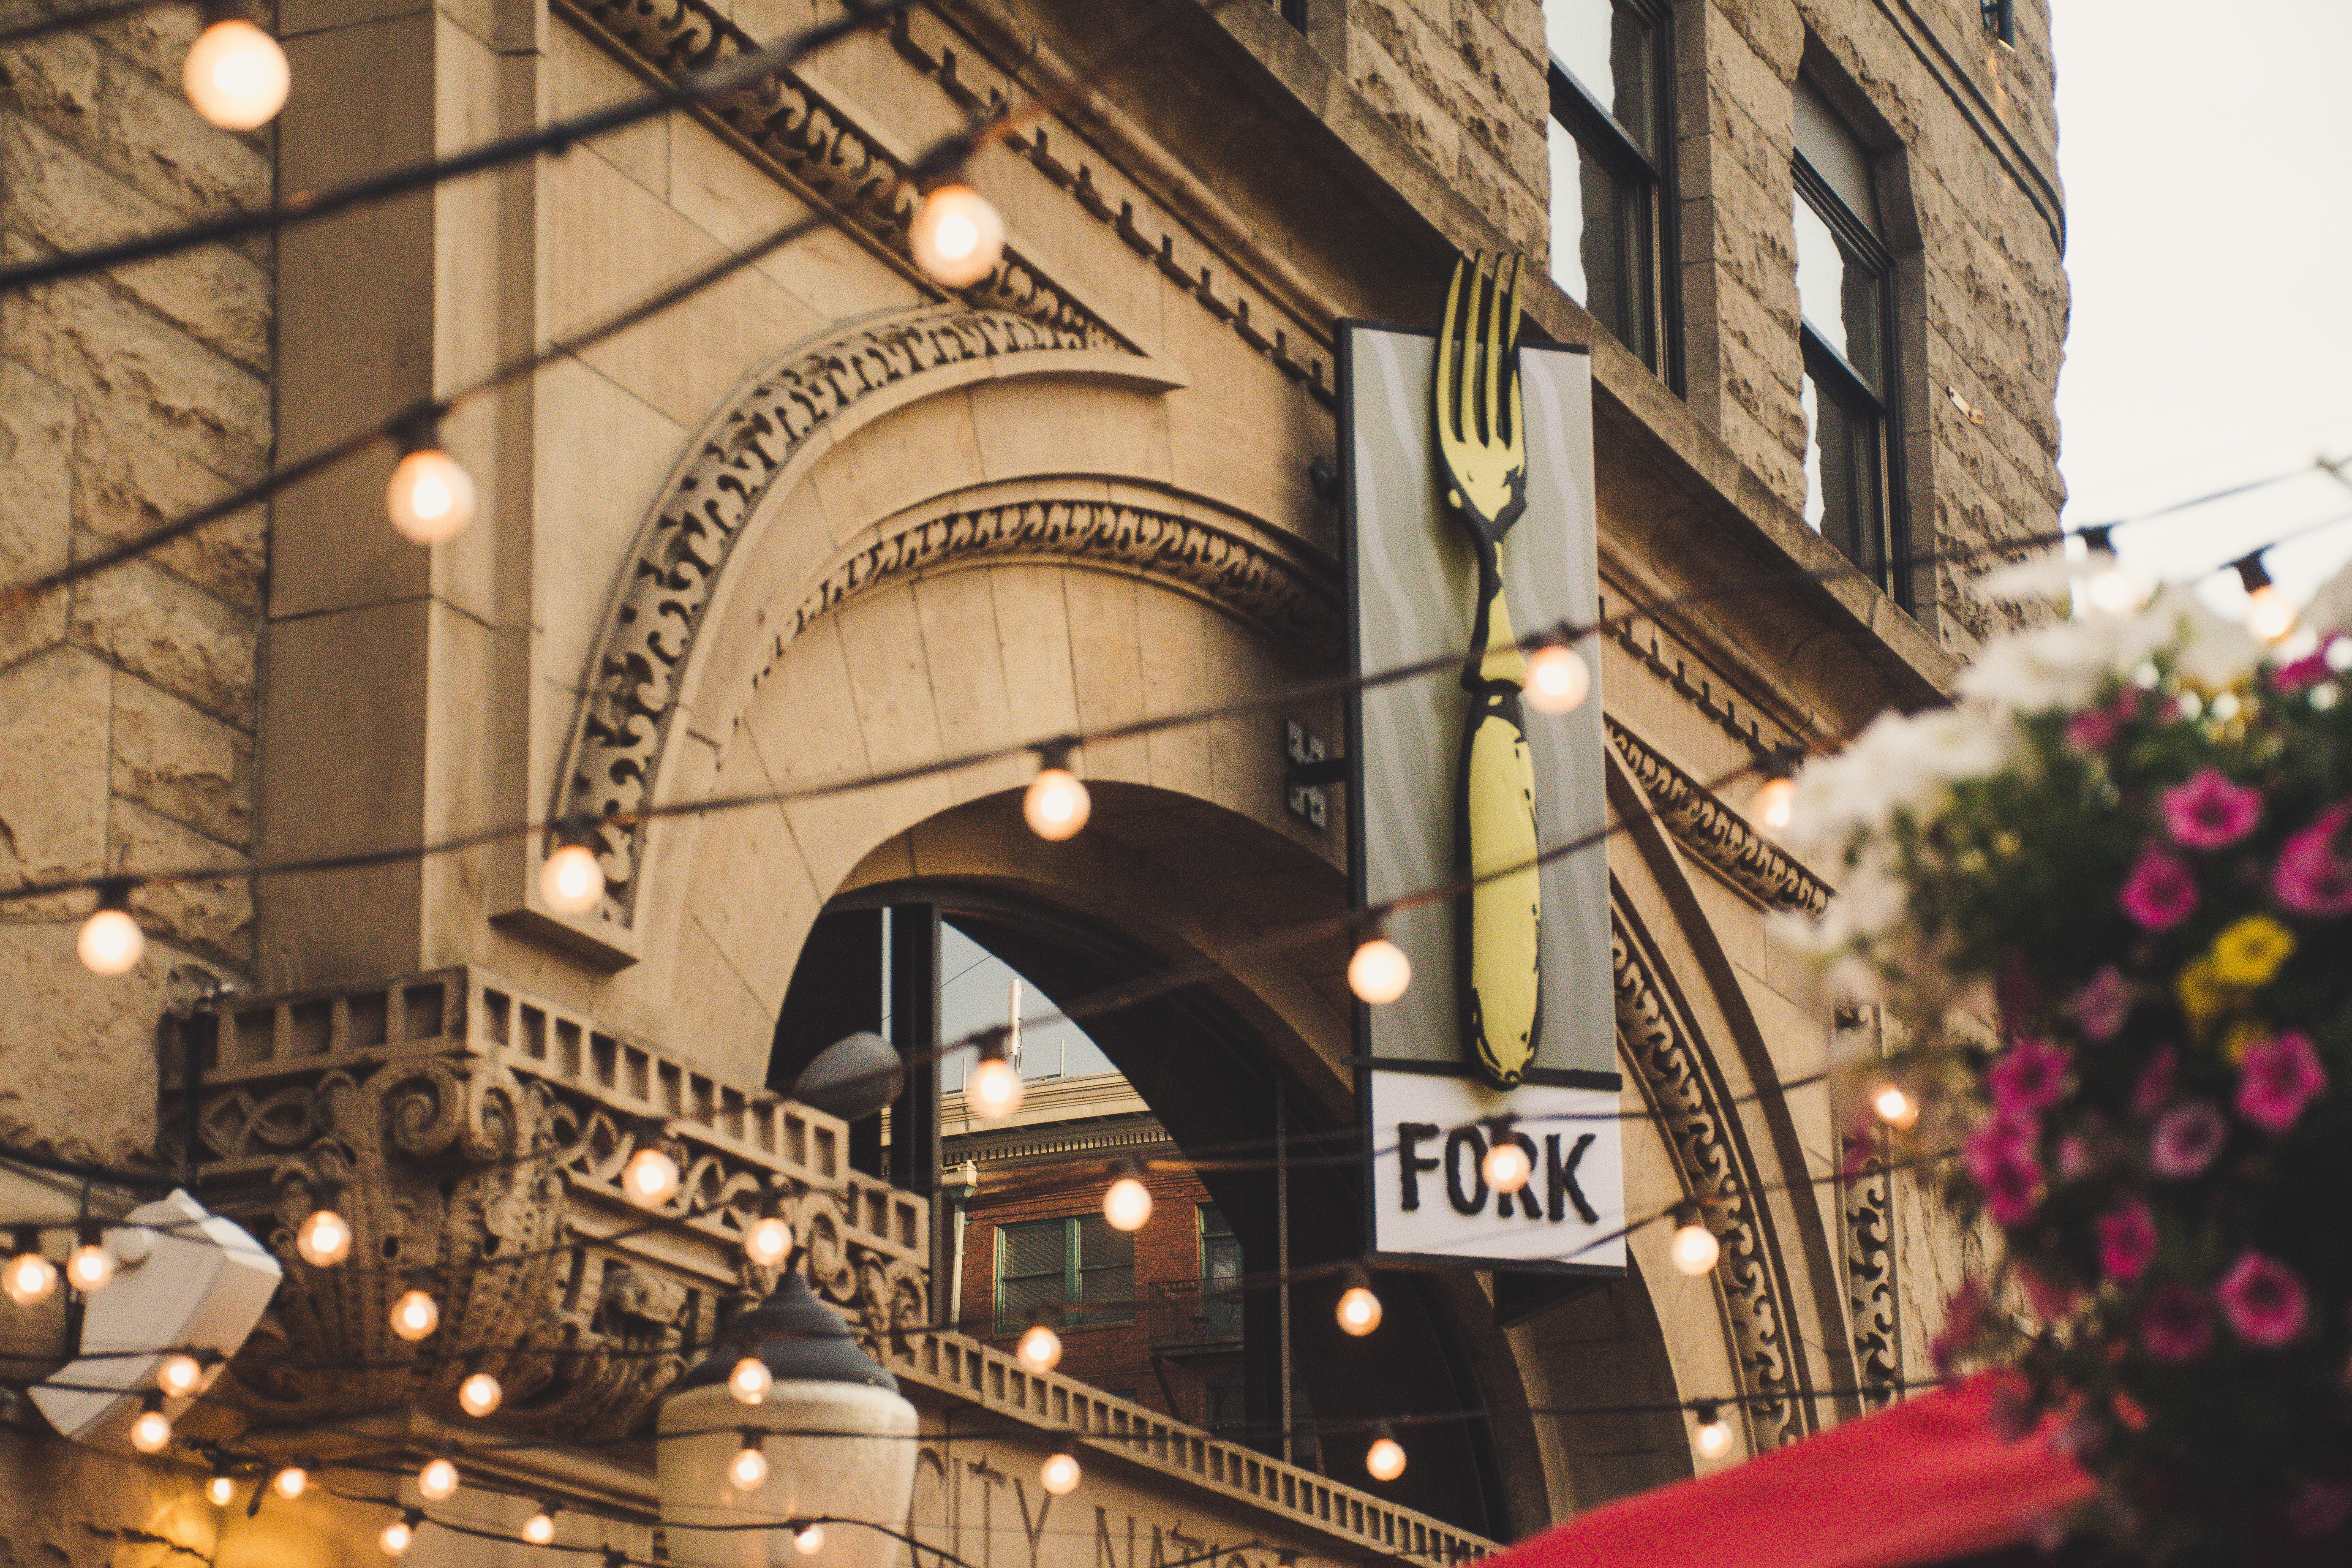
architecture, building, arch, city, metropolitan area, arcade, plant, night, flower, basilica, metropolis, interior design, metal